Pomerania in the Late Middle Ages

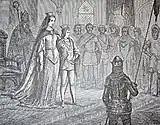
Eric of Pomerania crowned king of the Kalmar Union

Barnim III, against the will of the burghers, erected a castle within Stettin's walls in 1346 (the old burgh had been leveled in 1249), and gained from Brandenburg the eastern parts of the Uckermark, that was in 1354 Pasewalk, in 1355 Schwedt, Angermünde, and Brüssow, and in 1359 (Torgelow).